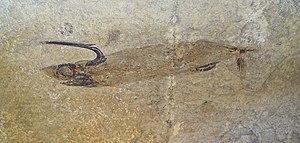
Falcatus falcatus (Falcatidae, carbonifère inférieur). Récolté dans le Montana (États-Unis), et exposé dans le Muséum d'Histoire Naturelle de Karlsruhe, en Allemagne.
Falcatus est un genre éteint de petits poissons cartilagineux qui a donné son nom à la famille des Falcatidae. Le genre est connu en Amérique du Nord dans le calcaire de Bear Gulch au Montana qui est daté de la fin du Mississippien, c'est-à-dire environ −323 Ma.
Les Falcatidae constituent une famille éteinte de poissons cartilagineux de l'ordre des Symmoriida. La famille est connue en Amérique du Nord, en Russie, en Europe et en Chine où elle a prospéré au cours du Carbonifère et au début du Permien, il y a environ entre −345 et −290 Ma.